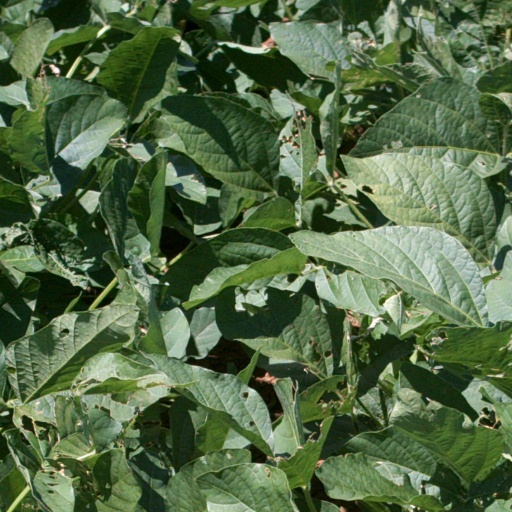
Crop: soybean